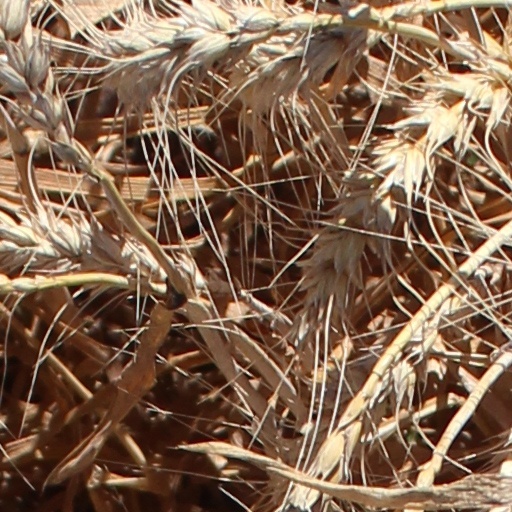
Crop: wheat